Calatambo Albarracín

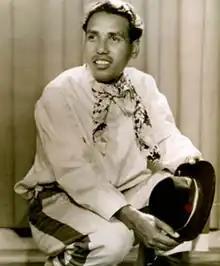

Calatambo Albarracín (September 21, 1924 – September 5, 2018), born Freddy Albarracín Iribarren, was a Chilean composer and folklorist identified with the music of northern Chile.